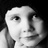
Emotion: neutral